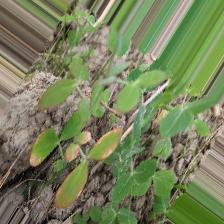
Label: Ascochyta blight